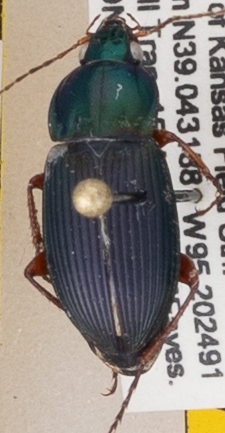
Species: Poecilus lucublandus
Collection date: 2019-05-15
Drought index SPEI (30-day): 1.28
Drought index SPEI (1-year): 0.39
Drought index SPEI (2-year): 0.1